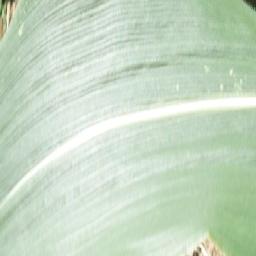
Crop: corn
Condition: (maize)_healthy